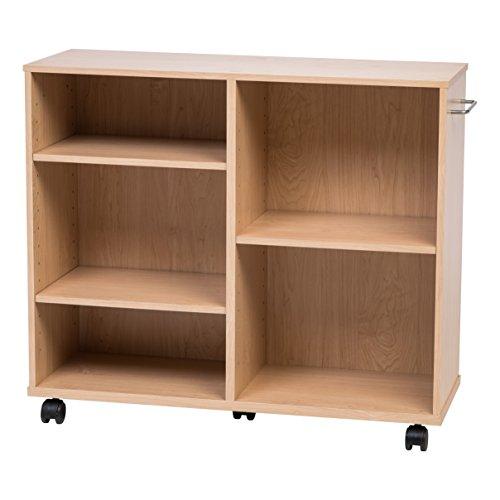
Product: IRIS USA, Inc. WRS-3010 Rolling Shelf, Wide Deep, Light Brown
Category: Home & Kitchen | Furniture | Home Office Furniture | Bookcases
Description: Easy to assemble Adjustable wood shelf with included parts screwdriver required.
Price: $105.08
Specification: ProductDimensions:29.5x10.2x25.6inches|ItemWeight:27pounds|ShippingWeight:27pounds|Manufacturer:IRISUSA,Inc.|ASIN:B07DWN2YM9|Itemmodelnumber:596755